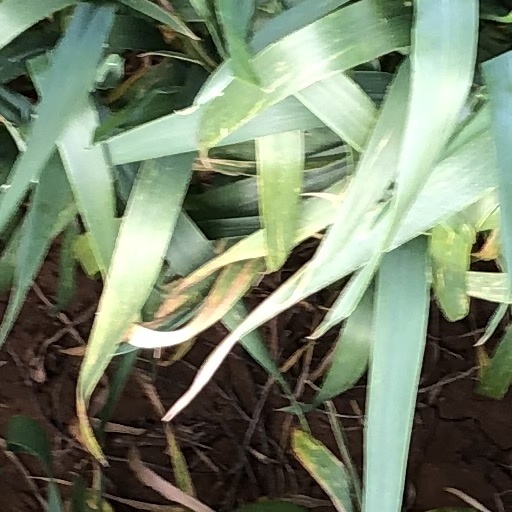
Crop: wheat